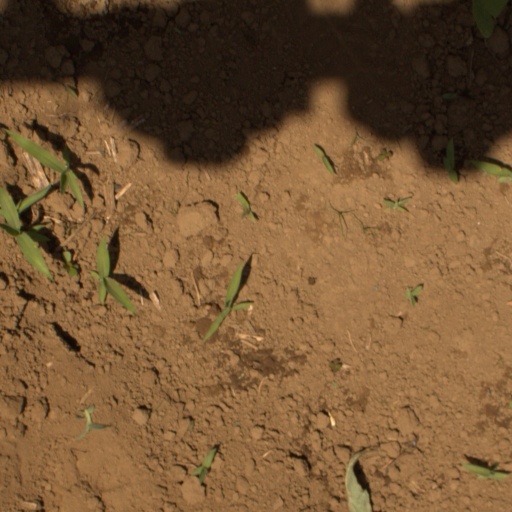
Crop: Jerusalem artichoke